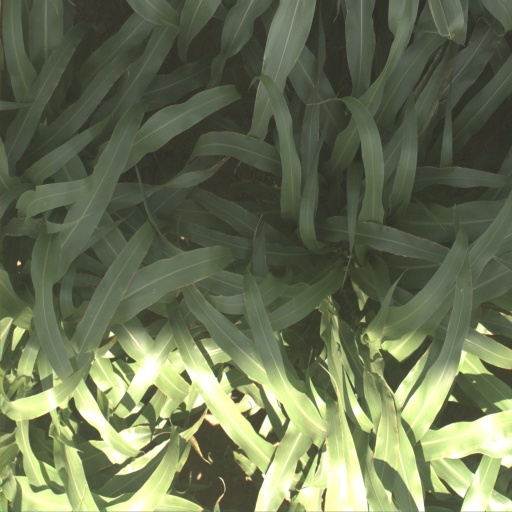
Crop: sorghum